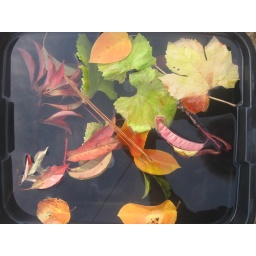
Whatever floats your boat. Seasonally terminaed foliage in a black plastic tub